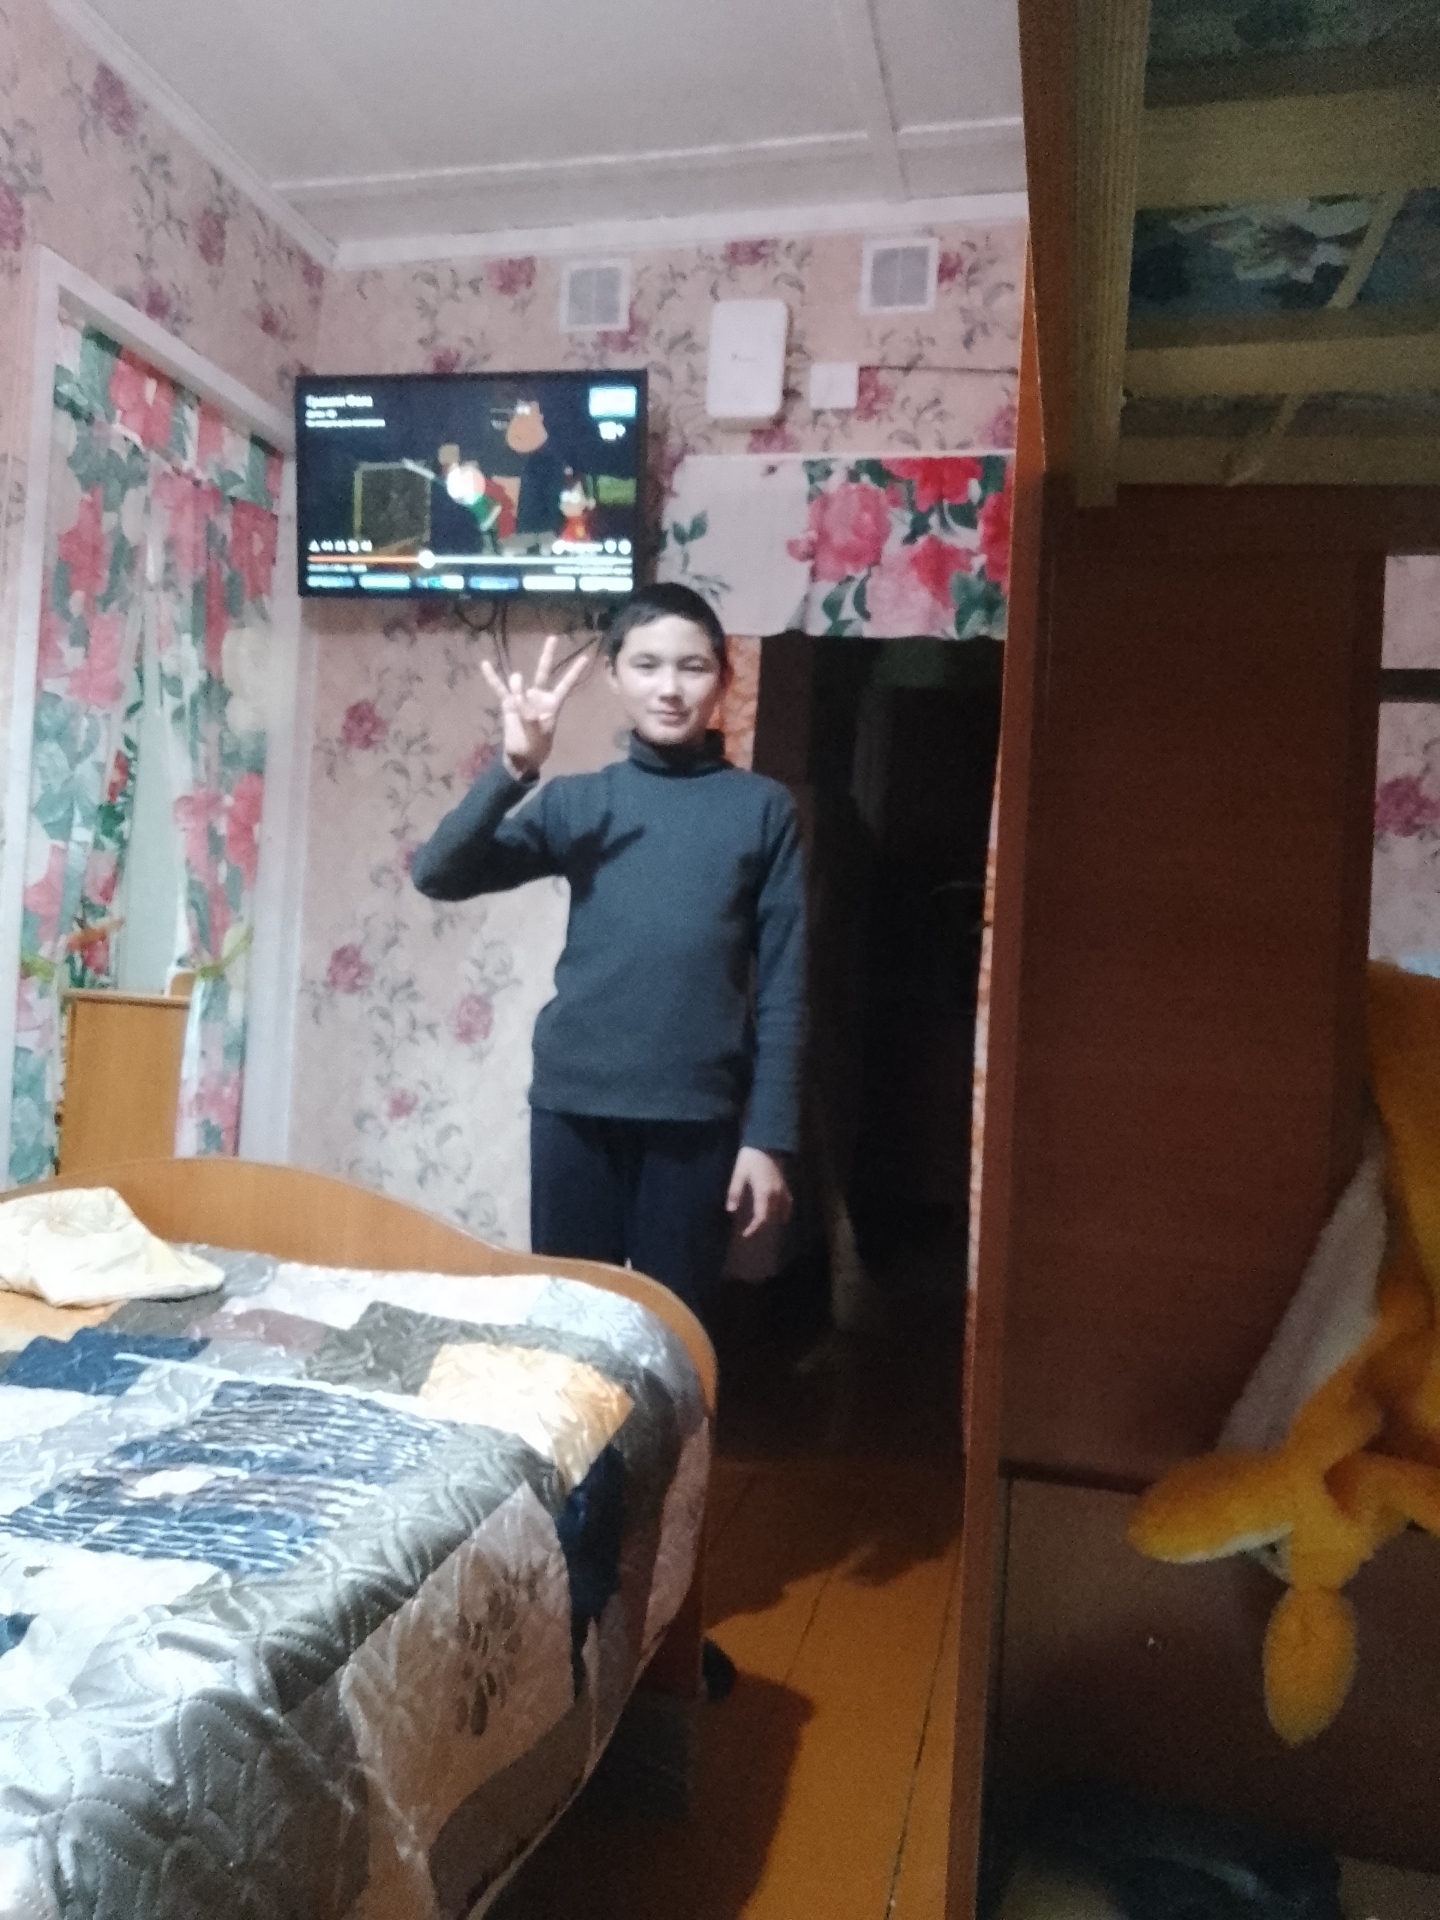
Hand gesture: three3